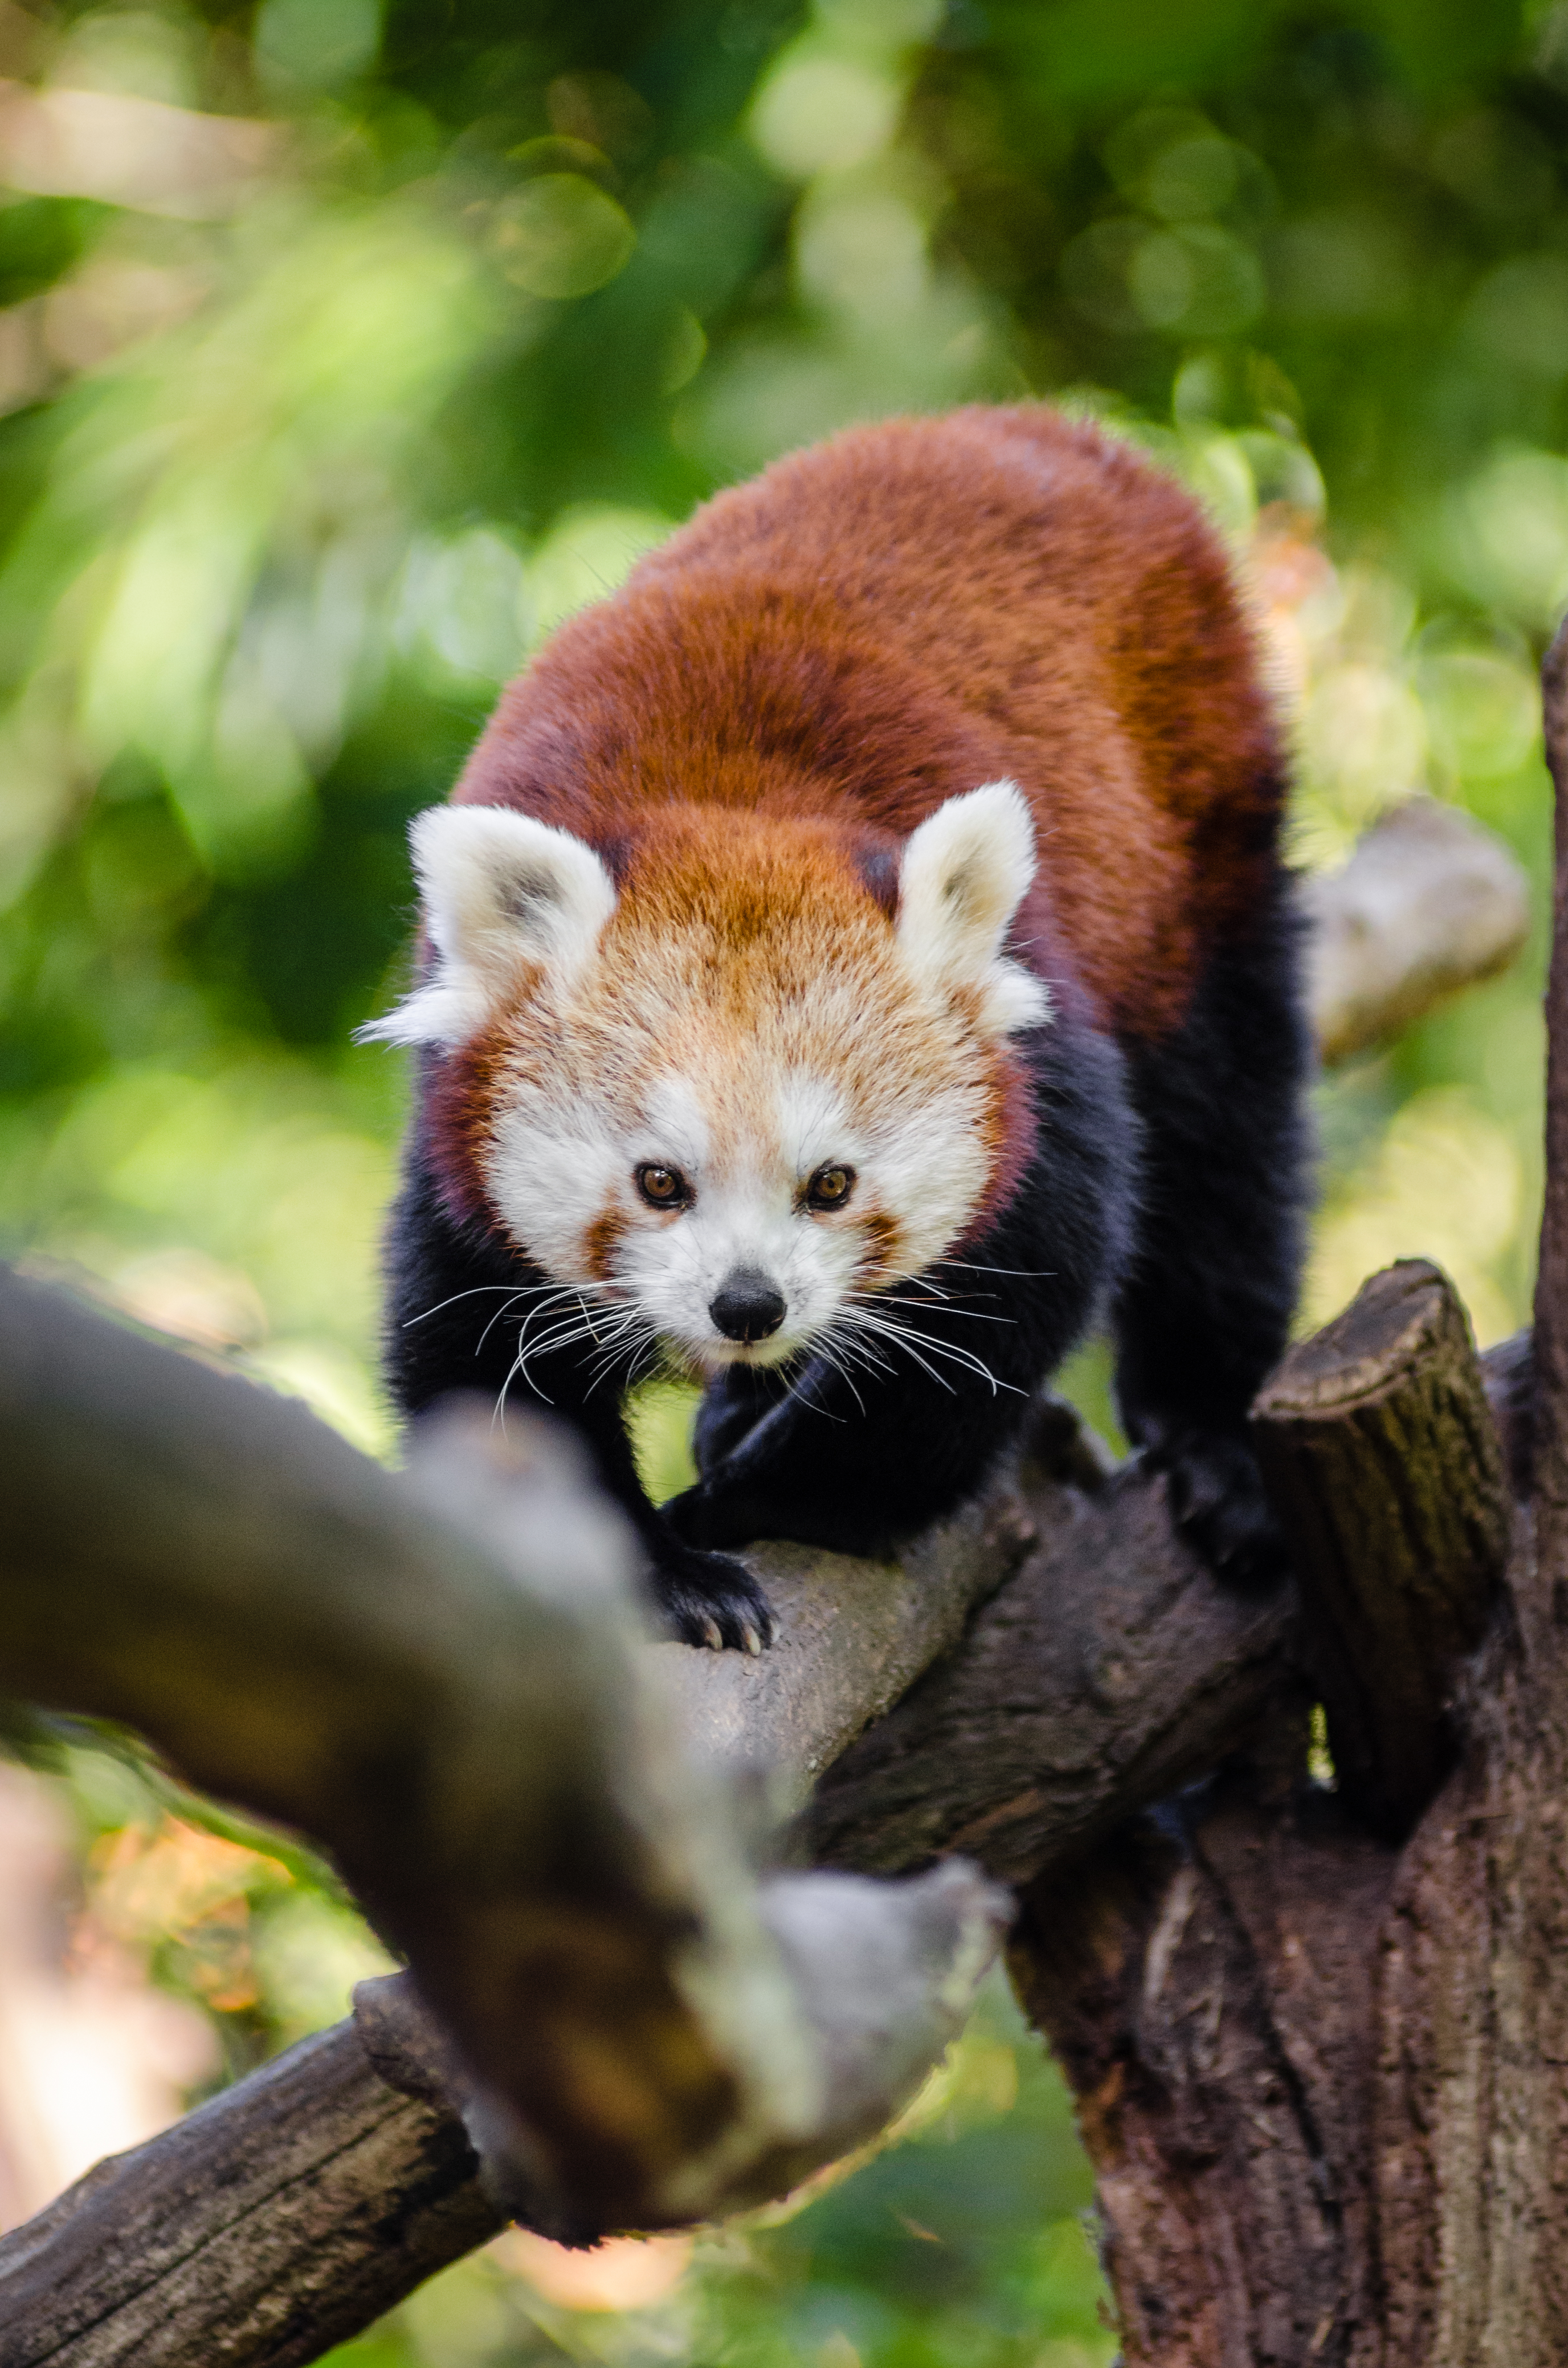
tree, nature, bokeh, vintage, sweet, rain, wet, animal, cute, female, wildlife, zoo, fur, orange, young, green, high, red, mammal, nikon, fauna, red panda, panda, 2015, face, nose, tail, animals, ears, endangered, vertebrate, germany, deutschland, natur, tier, iso, ss, fell, regen, grn, gesicht, baum, adorable, bamboo, d7000, roter, kleiner, niedlich, sues, suess, species, bedrohte, tierart, tierpark, weiblich, jungtier, jung, ohren, schwanz, nase, bedroht, ailurus, fulgens, mozilla, firefox, moist, feucht